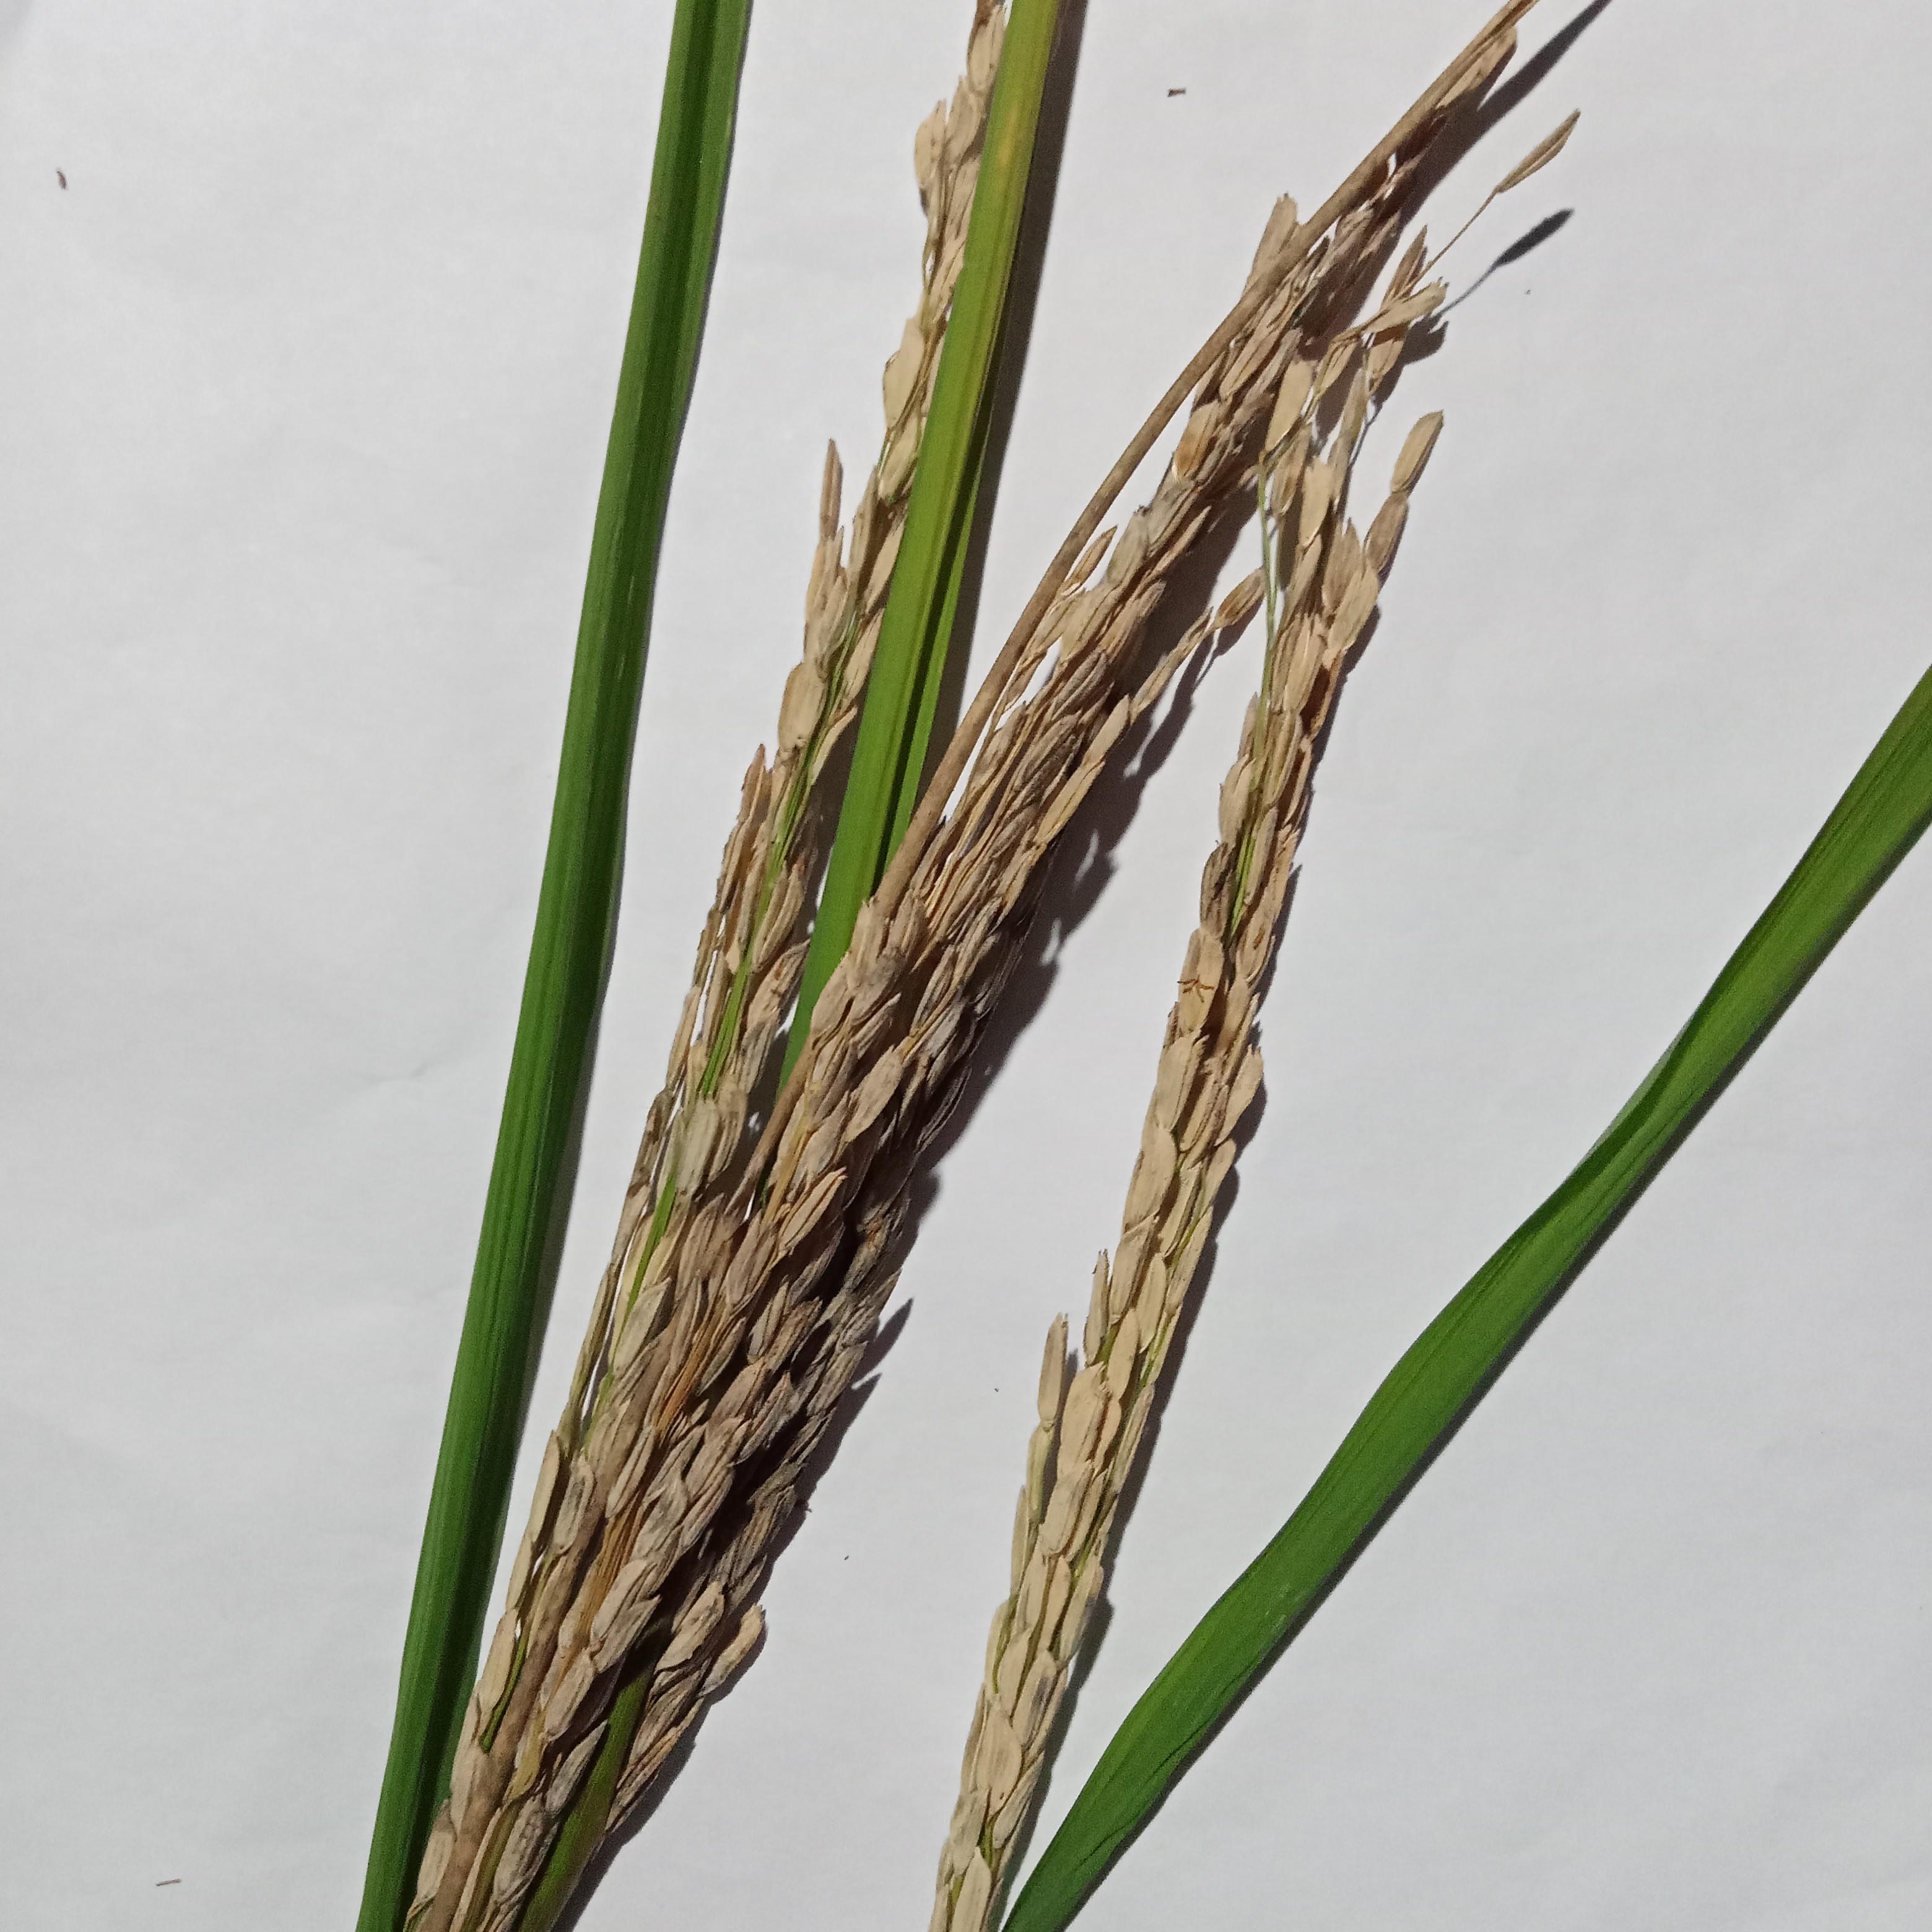
Label: Rice___Neck_Blast